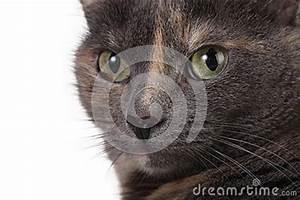
cat